Cohors equitata

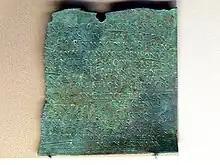
"Diploma militaria" of a typical "cohors".

Auxiliary infantrymen and cavalrymen served for 25 years, at the end of which they received a "diploma militare" attesting to their discharge ("honesta missio"), along with a reward (in money or a plot of land, akin to a modern pension), Roman citizenship, and the right to marry. The pay ("stipendium") for an infantryman of a "cohors equitata" was around 150 denarii (less than a legionary, who received 225 denarii annually), while for a cavalryman, it was less than that of a cavalryman in an "ala" but more than an infantryman of a "cohors peditata" (around 200 denarii). The pay was later increased by a quarter under Emperor Domitian, bringing the annual compensation for an infantryman to 200 denarii and for a cavalryman to 266 denarii.